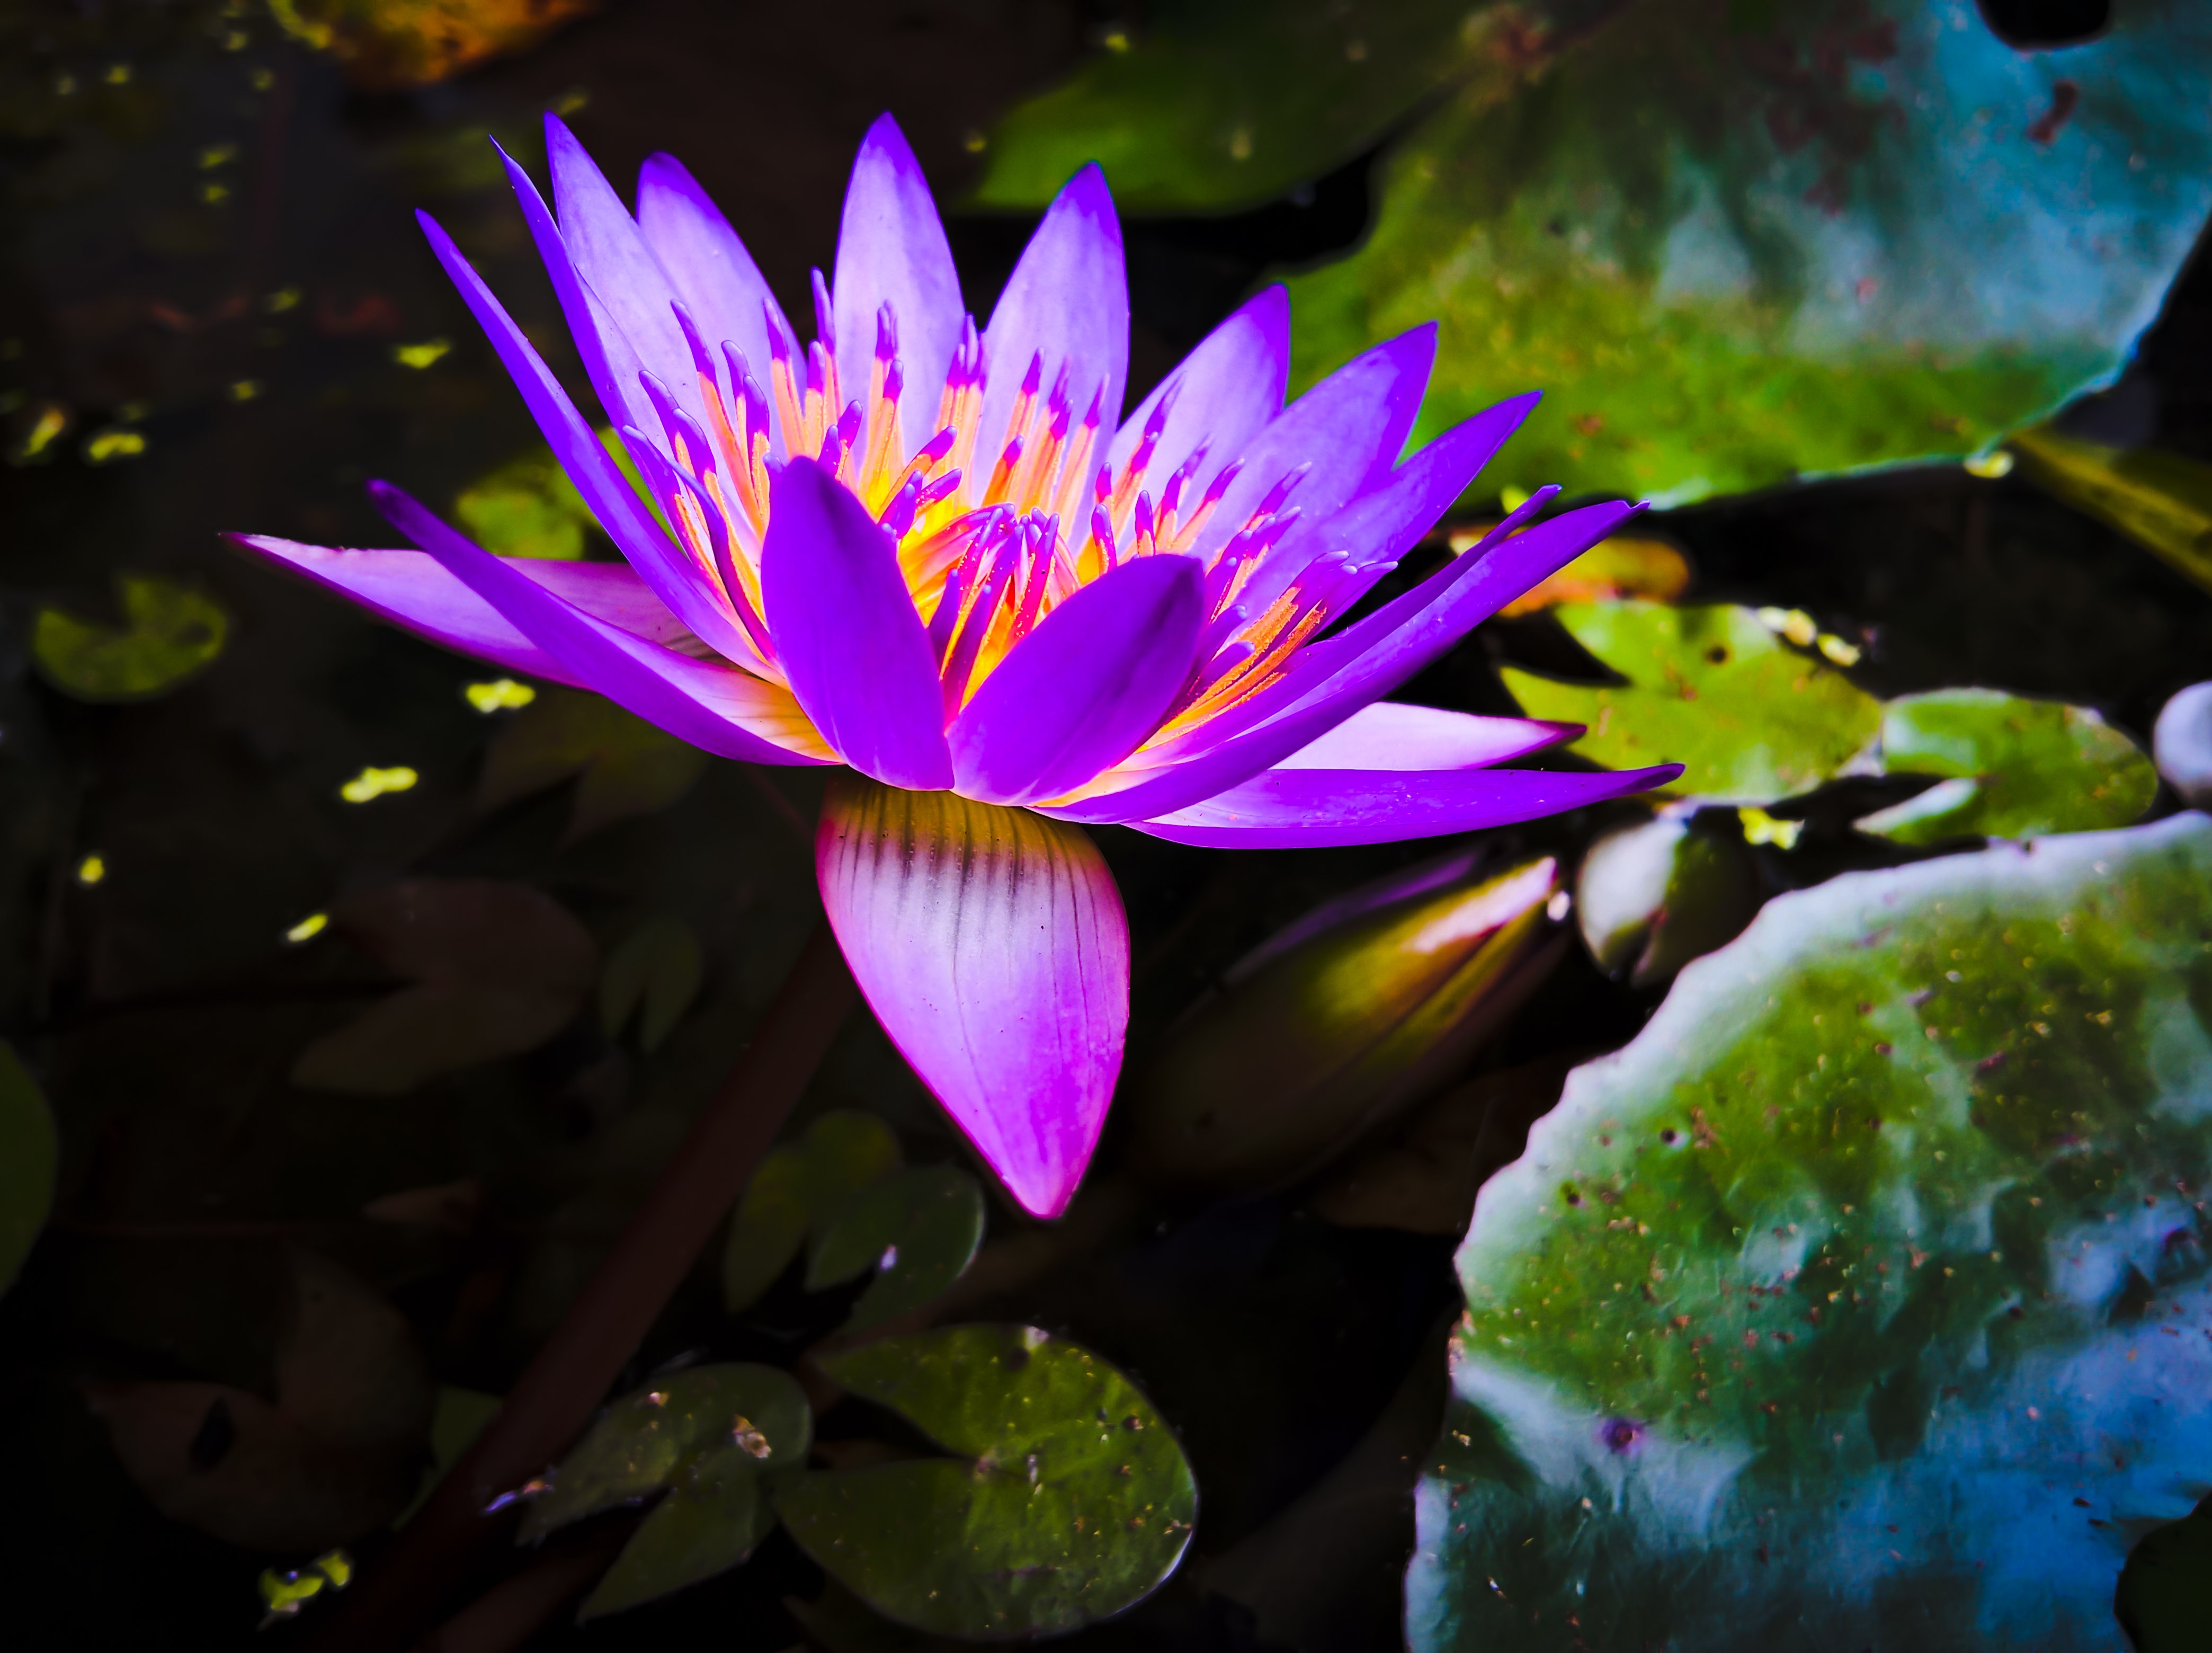
color, flower, flora, nature, plant, green, macro photography, photography, light, botany, close up, leaf, petal, blossom, aquatic plant, land plant, sunlight, flowering plant, wildflower, sacred lotus